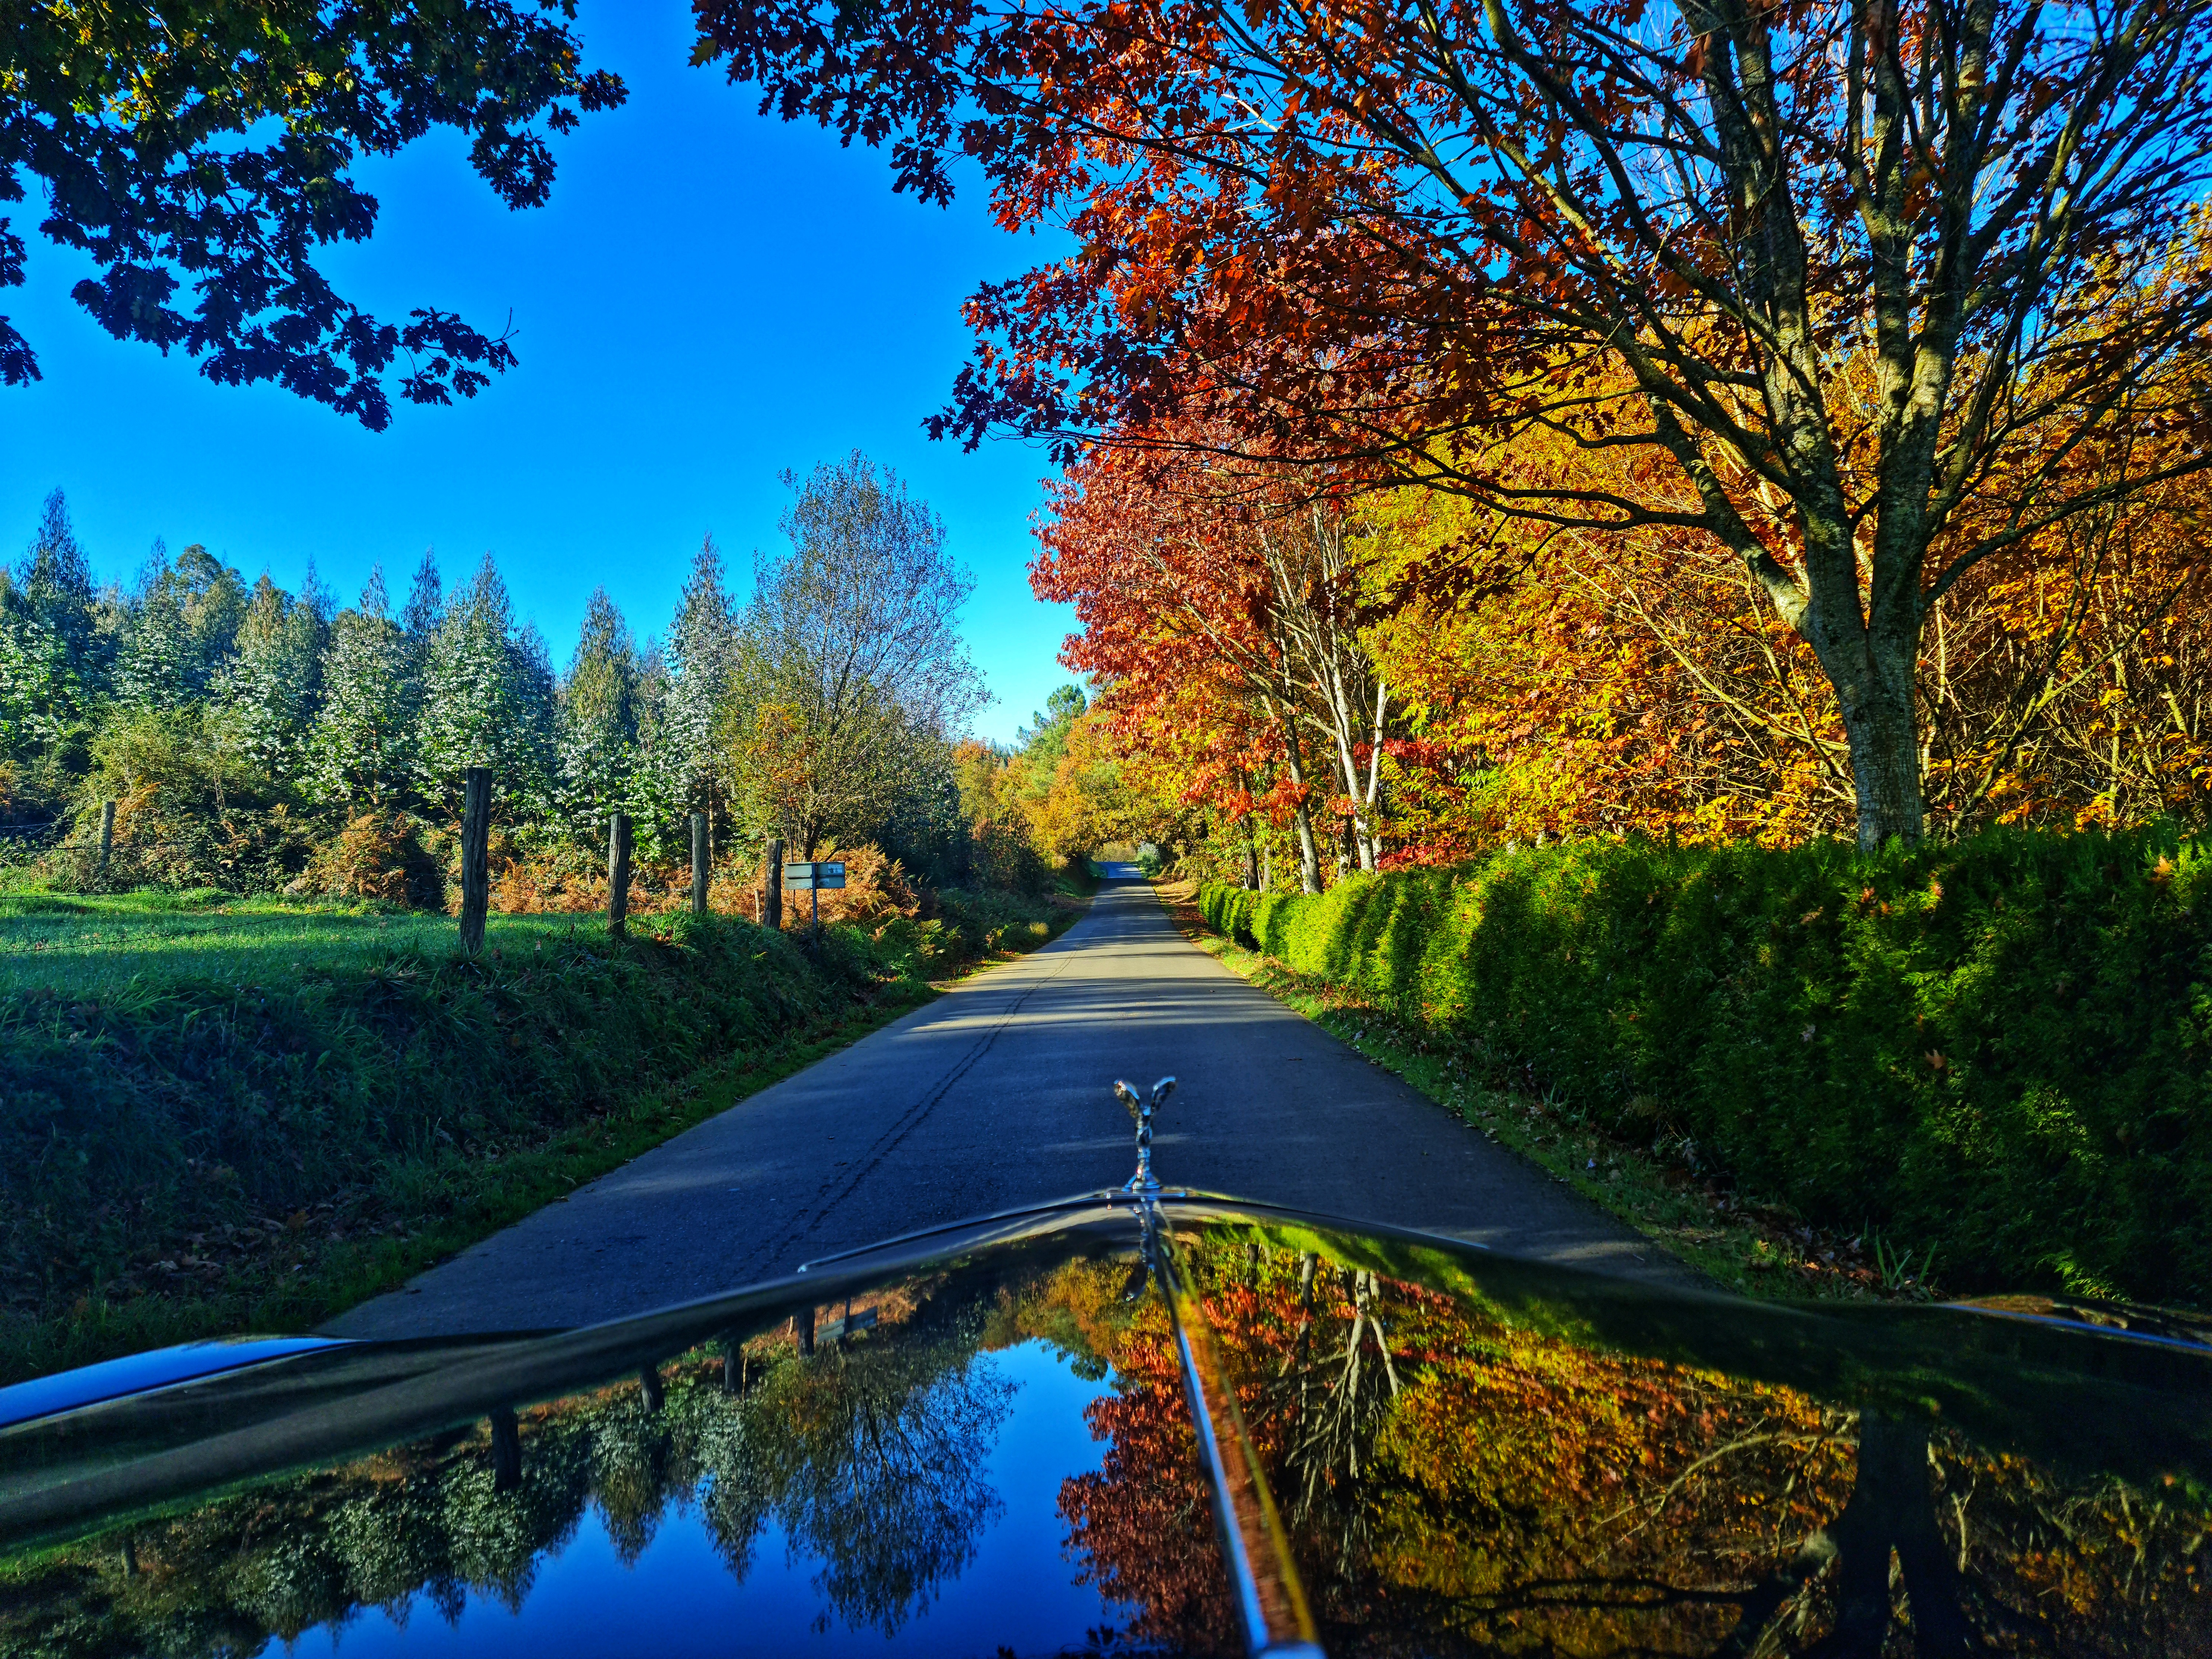
autumn, sky, plant, natural landscape, botany, branch, water, vegetation, road surface, sunlight, tree, People in nature, asphalt, landscape, woody plant, grass, road, Tints and shades, symmetry, deciduous, horizon, electric blue, reflection, garden, forest, walkway, landscaping, spring, grassland, evening, shadow, reservoir, conifer, pond, lane, temperate broadleaf and mixed forest, woodland, winter